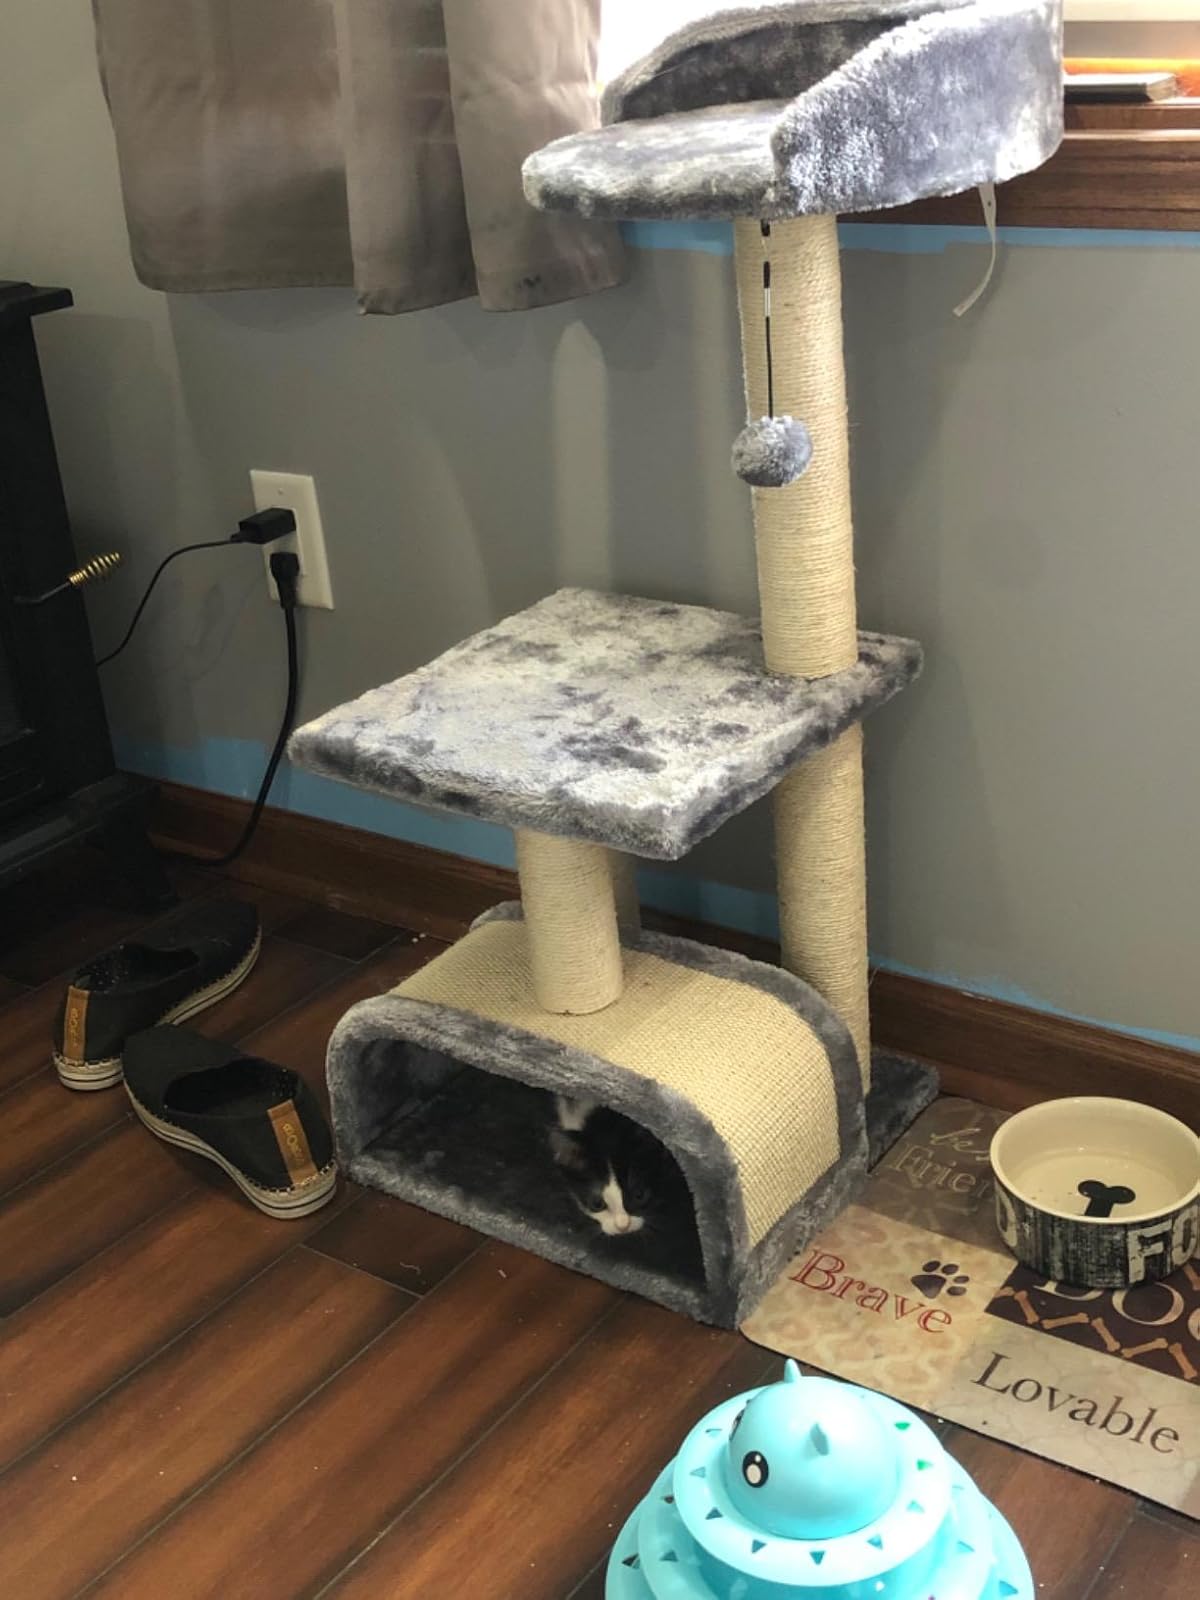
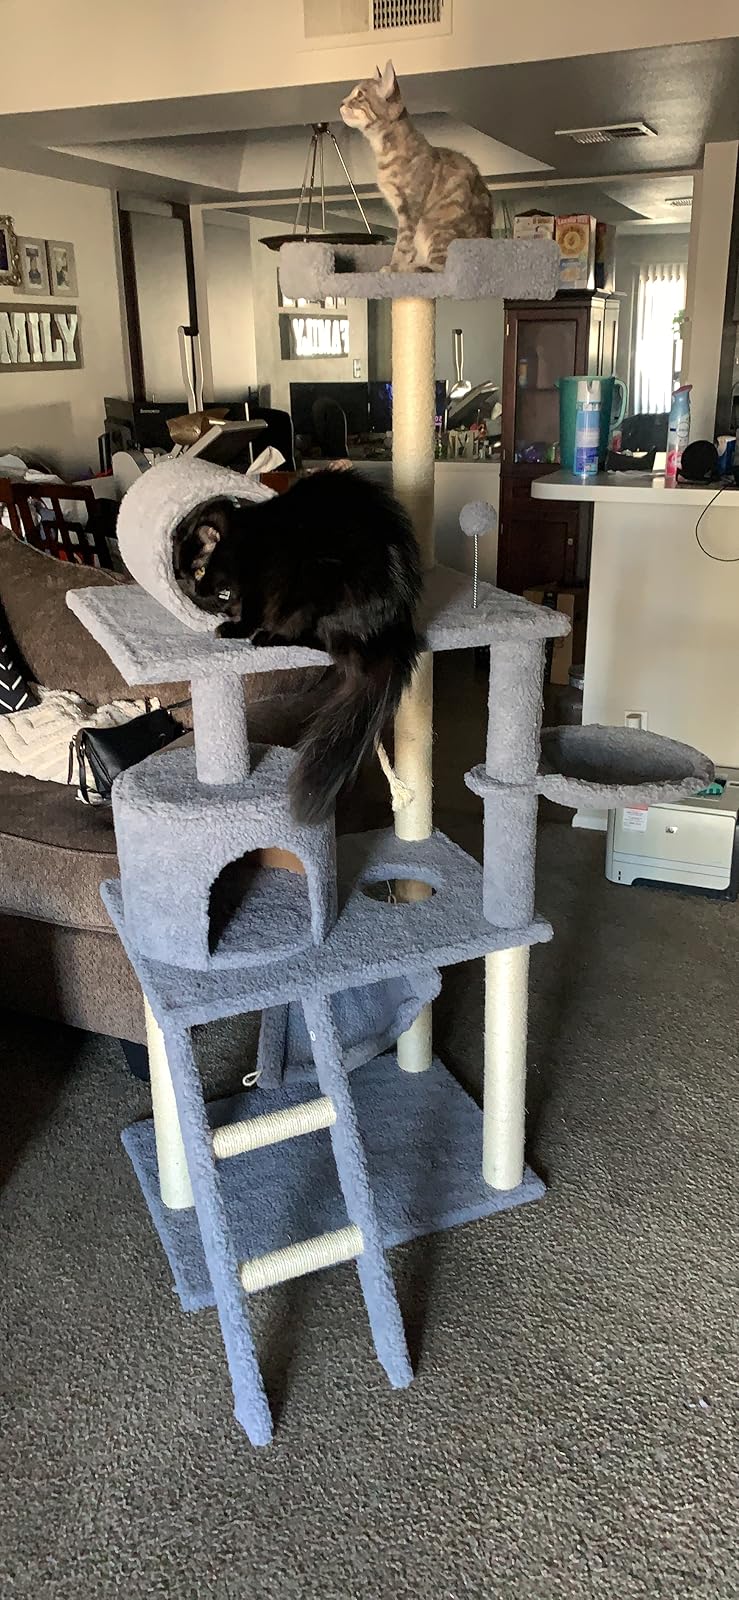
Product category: items_cat tree
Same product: no